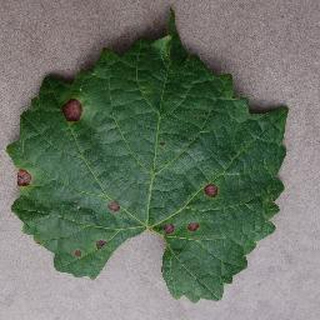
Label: grape_black_rot